Eremotherium

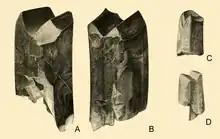
The type teeth of "E. laurillardi" as figured by Lund (1842). A & B are from an adult, while C & D are from a juvenile.

Fossils from South America were first described by Danish paleontologist and founder of Brazilian paleontology Peter Wilhelm Lund when he established a new species of "Megatherium" based on two teeth (specimen number ZMUC 1130 and 1131) from Lapa Vermella, a cave in the valley of the Rio de la Velhas in the Brazilian state of Minas Gerais under the name "Megatherium laurillardi", the first named species now assigned to "Eremotherium". Lund diagnosed the species based on the size of the teeth, which were only a quarter the size of "Megatherium americanum", the greatest representative of "Megatherium", and he believed that it was a tapir-sized animal. Today, the teeth are considered to be from a juvenile of "E. laurillardi" and adults reached or exceeded the size of "M. americanum". Two years earlier, Lund had already figured teeth found at Lapa Vermella, which he assigned to "Megatherium americanum" due to their dimensions, which he figured alongside those of "M. laurillardi" in the 1842 publication. They also have been referred to "Eremotherium laurillardi". For many years, "E. laurillardi"'s holotype was speculated to actually have come from a dwarf species of "Eremotherium" while the larger fossils belonged to another distinct species like "E. rusconii," a species that was erected by Samuel Schaub in 1935 for giant fossils from Venezuela, though it was initially thought to be a species of "Megatherium". However, this view is mostly contradicted and argues that at least in the Late Pleistocene in South and North America there was only a single species, "E. laurillardi", which had a strong sexual dimorphism. Discoveries of extensive material of "Eremotherium" at sites such as those at Nova Friburgo in Brazil and Daytona Beach in Florida further prove that the two were synonymous and lacked any major differences between populations.